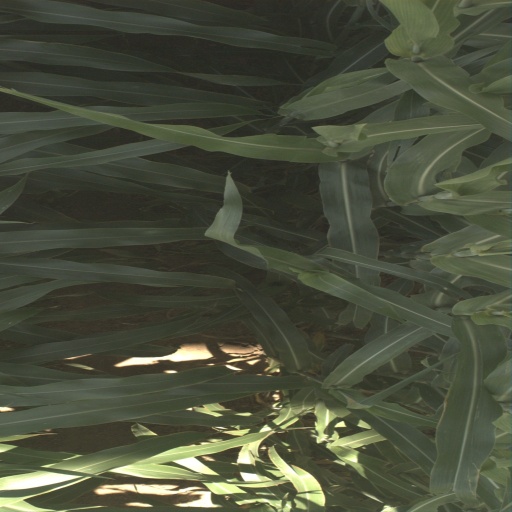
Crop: sorghum